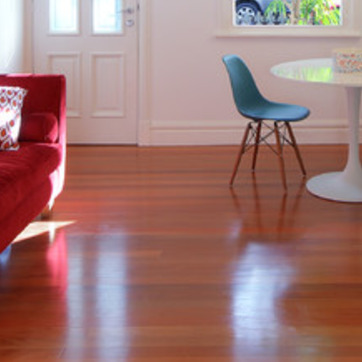
Material: wood